Kabyle people

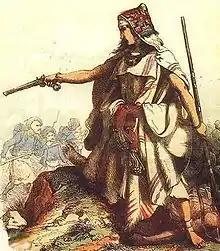
Lalla Fatma N'Soumer of Tariqa led the resistance against French colonization 1851–1857.

Kabyle villages were ruled through an indirect administration based on the preservation of Kabyle traditional political institutions such as the village’s assemblies djemaas, this institution played a central role in the Kabyle’s self-governing. The djemaas would resolve disputes between the village’s inhabitants and edict the customary law rules. French officials confiscated much land from the more recalcitrant tribes and granted it to colonists, who became known as "pieds-noirs" During this period, the French carried out many arrests and deported resisters, mainly to New Caledonia in the South Pacific. Due to French colonization, many Kabyle emigrated to other areas inside and outside Algeria. Over time, immigrant workers also began to go to France.